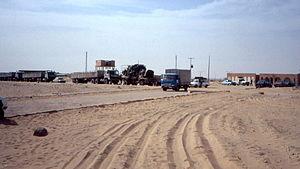
Bordj Badji Mokhtar, est une commune de la wilaya d'Adrar, à l'extrême sud de l'Algérie, à l'est du désert du Tanezrouft, près de la frontière malienne.